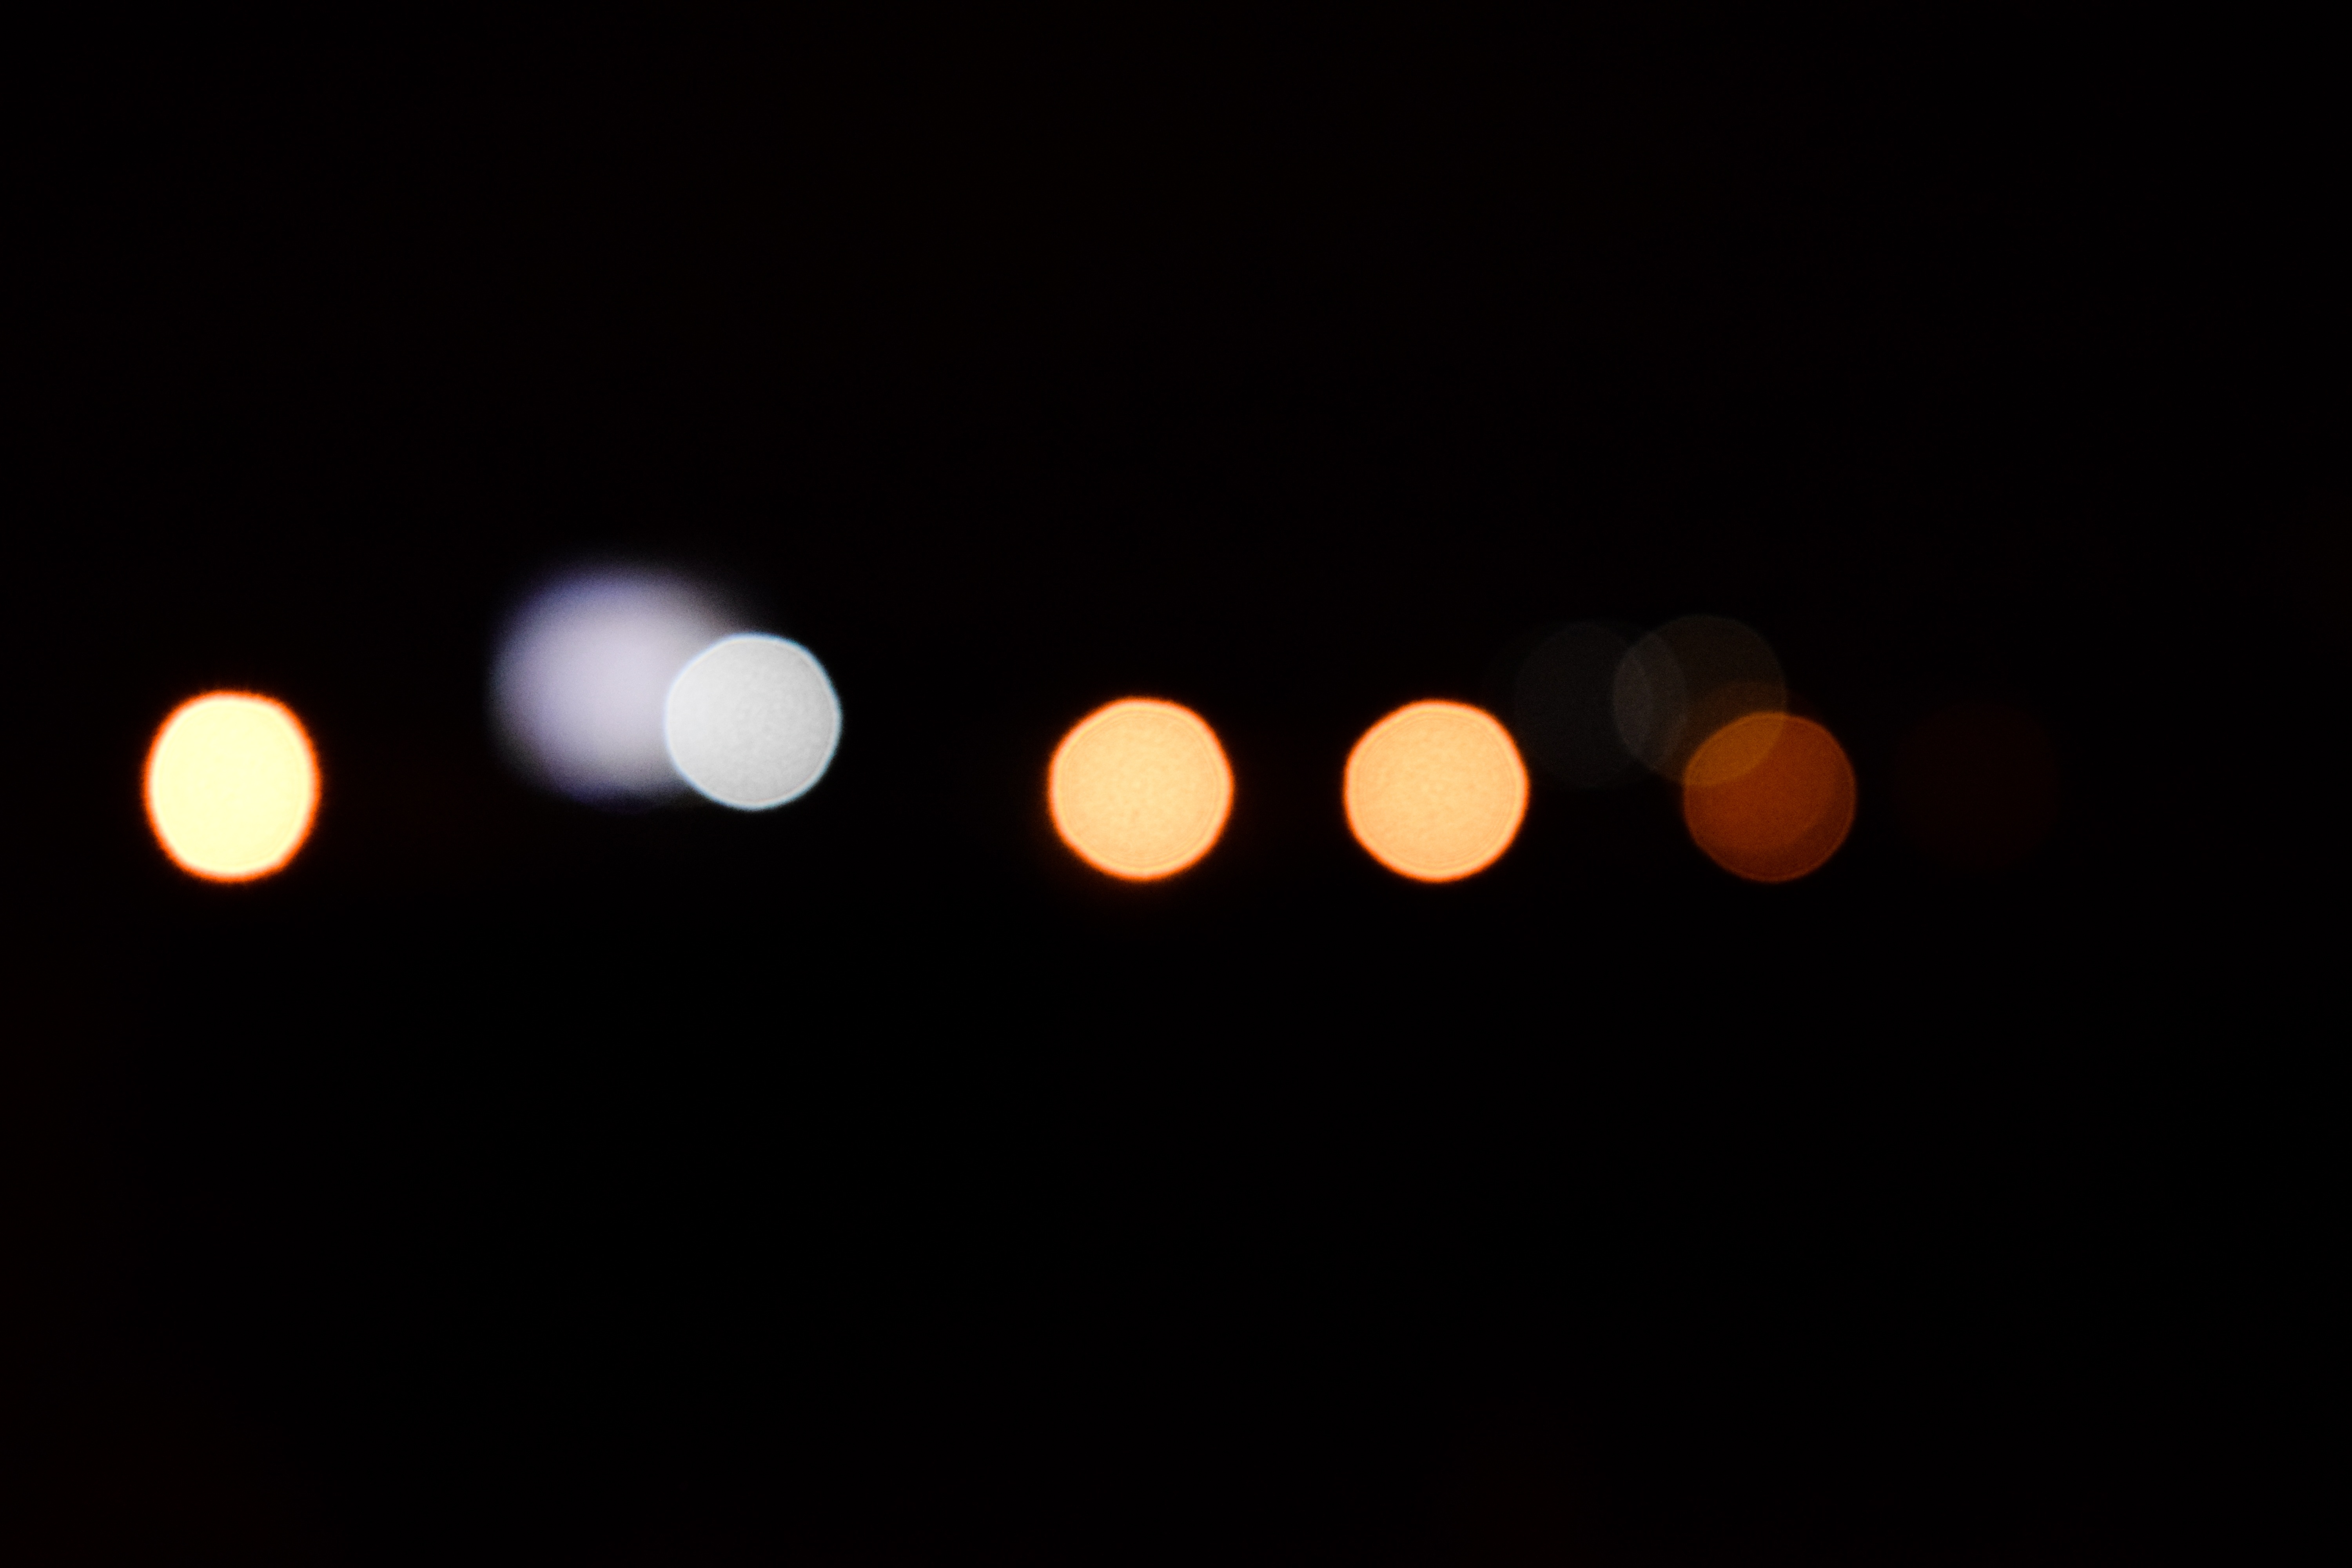
light, night, darkness, lighting, circle, lights, background, wallpaper, lighting effects, celestial event